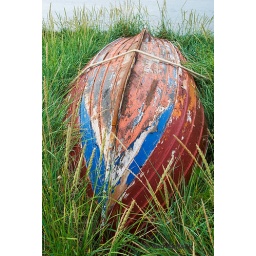
An old boat lying in the grass near Akureyri, Iceland